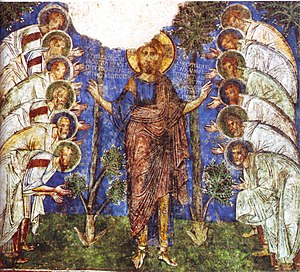
Jesu disciple
Jesus og hans tolv disciple. Freske fra Kappadokien omkring 1100-tallet.
Jesu disciple var Jesu tilhængere, hvorfra han udnævnte de tolv apostle. Betegnelsen "apostel" bruges også om markante skikkelser i kirkehistorien; Ansgar hyldes som "Nordens apostel", Hans Egede som "Grønlands apostel".